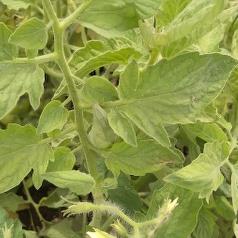
Crop: Tomato
Condition: healthy-leaf